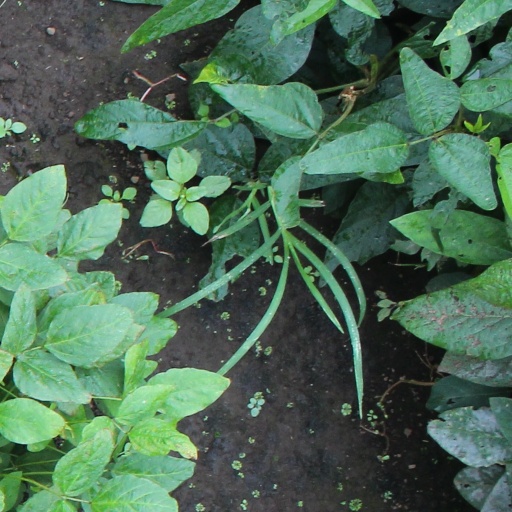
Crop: soybean